Canon EOS 1200D

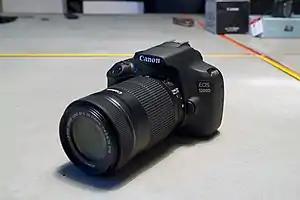
1200D with a 55–250mm lens

Canon EOS 1200D is an 18.1 megapixel digital single-lens reflex camera (DSLR) announced by Canon on 11 February 2014. It is known as the EOS Kiss X70 in Japan, the EOS Rebel T5 in the Americas, and the EOS Hi in Korea. The 1200D is an entry-level DSLR that introduces an 18 MP sensor from the 700D and 1080p HD video to Canon's entry level DSLRs. It replaces the 1100D.